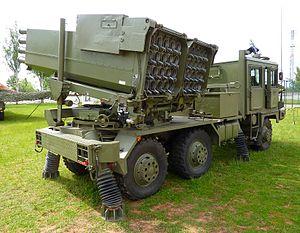
Le lance-roquettes multiple ou LRM également nommé lance-fusées multiple, est un système d'arme monté sur un châssis de char ou de camion, voire de navires, constitué d'une batterie de lance-roquettes. Celles-ci, contrairement aux armes antichars à tir tendu, ont un vol balistique et sont intégrées dans l'artillerie.
L'Empresa Nacional Santa Bárbara de Industrias Militares S.A. fut créé en 1960 par Francisco Franco pour fournir son armement à aux forces armées espagnoles. Son siège social est à Madrid. Cette entreprise d'armement s'associa avec la firme autrichienne Steyr-Daimler-Puch pour produire le ASCOD Pizarro / Ulan, avant que ces deux firmes soient absorbées par General Dynamics. L'entreprise est ainsi devenu Santa Bárbara Sistemas.
Teruel est un lance-roquettes multiple fabriqué par Santa Bárbara Sistemas/Empresa Nacional Santa Barbara.